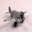
Label: airplane